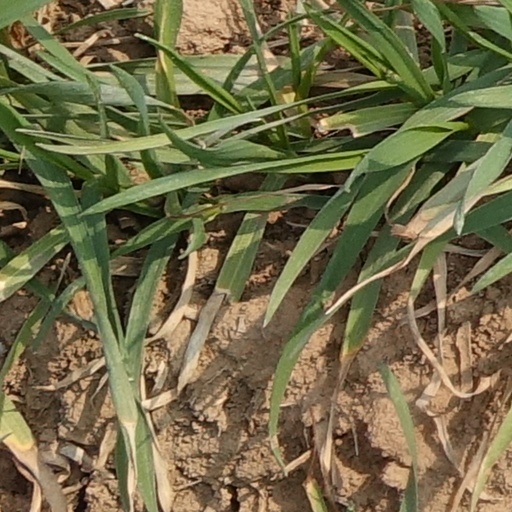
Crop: wheat